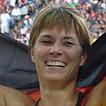
Age: 24